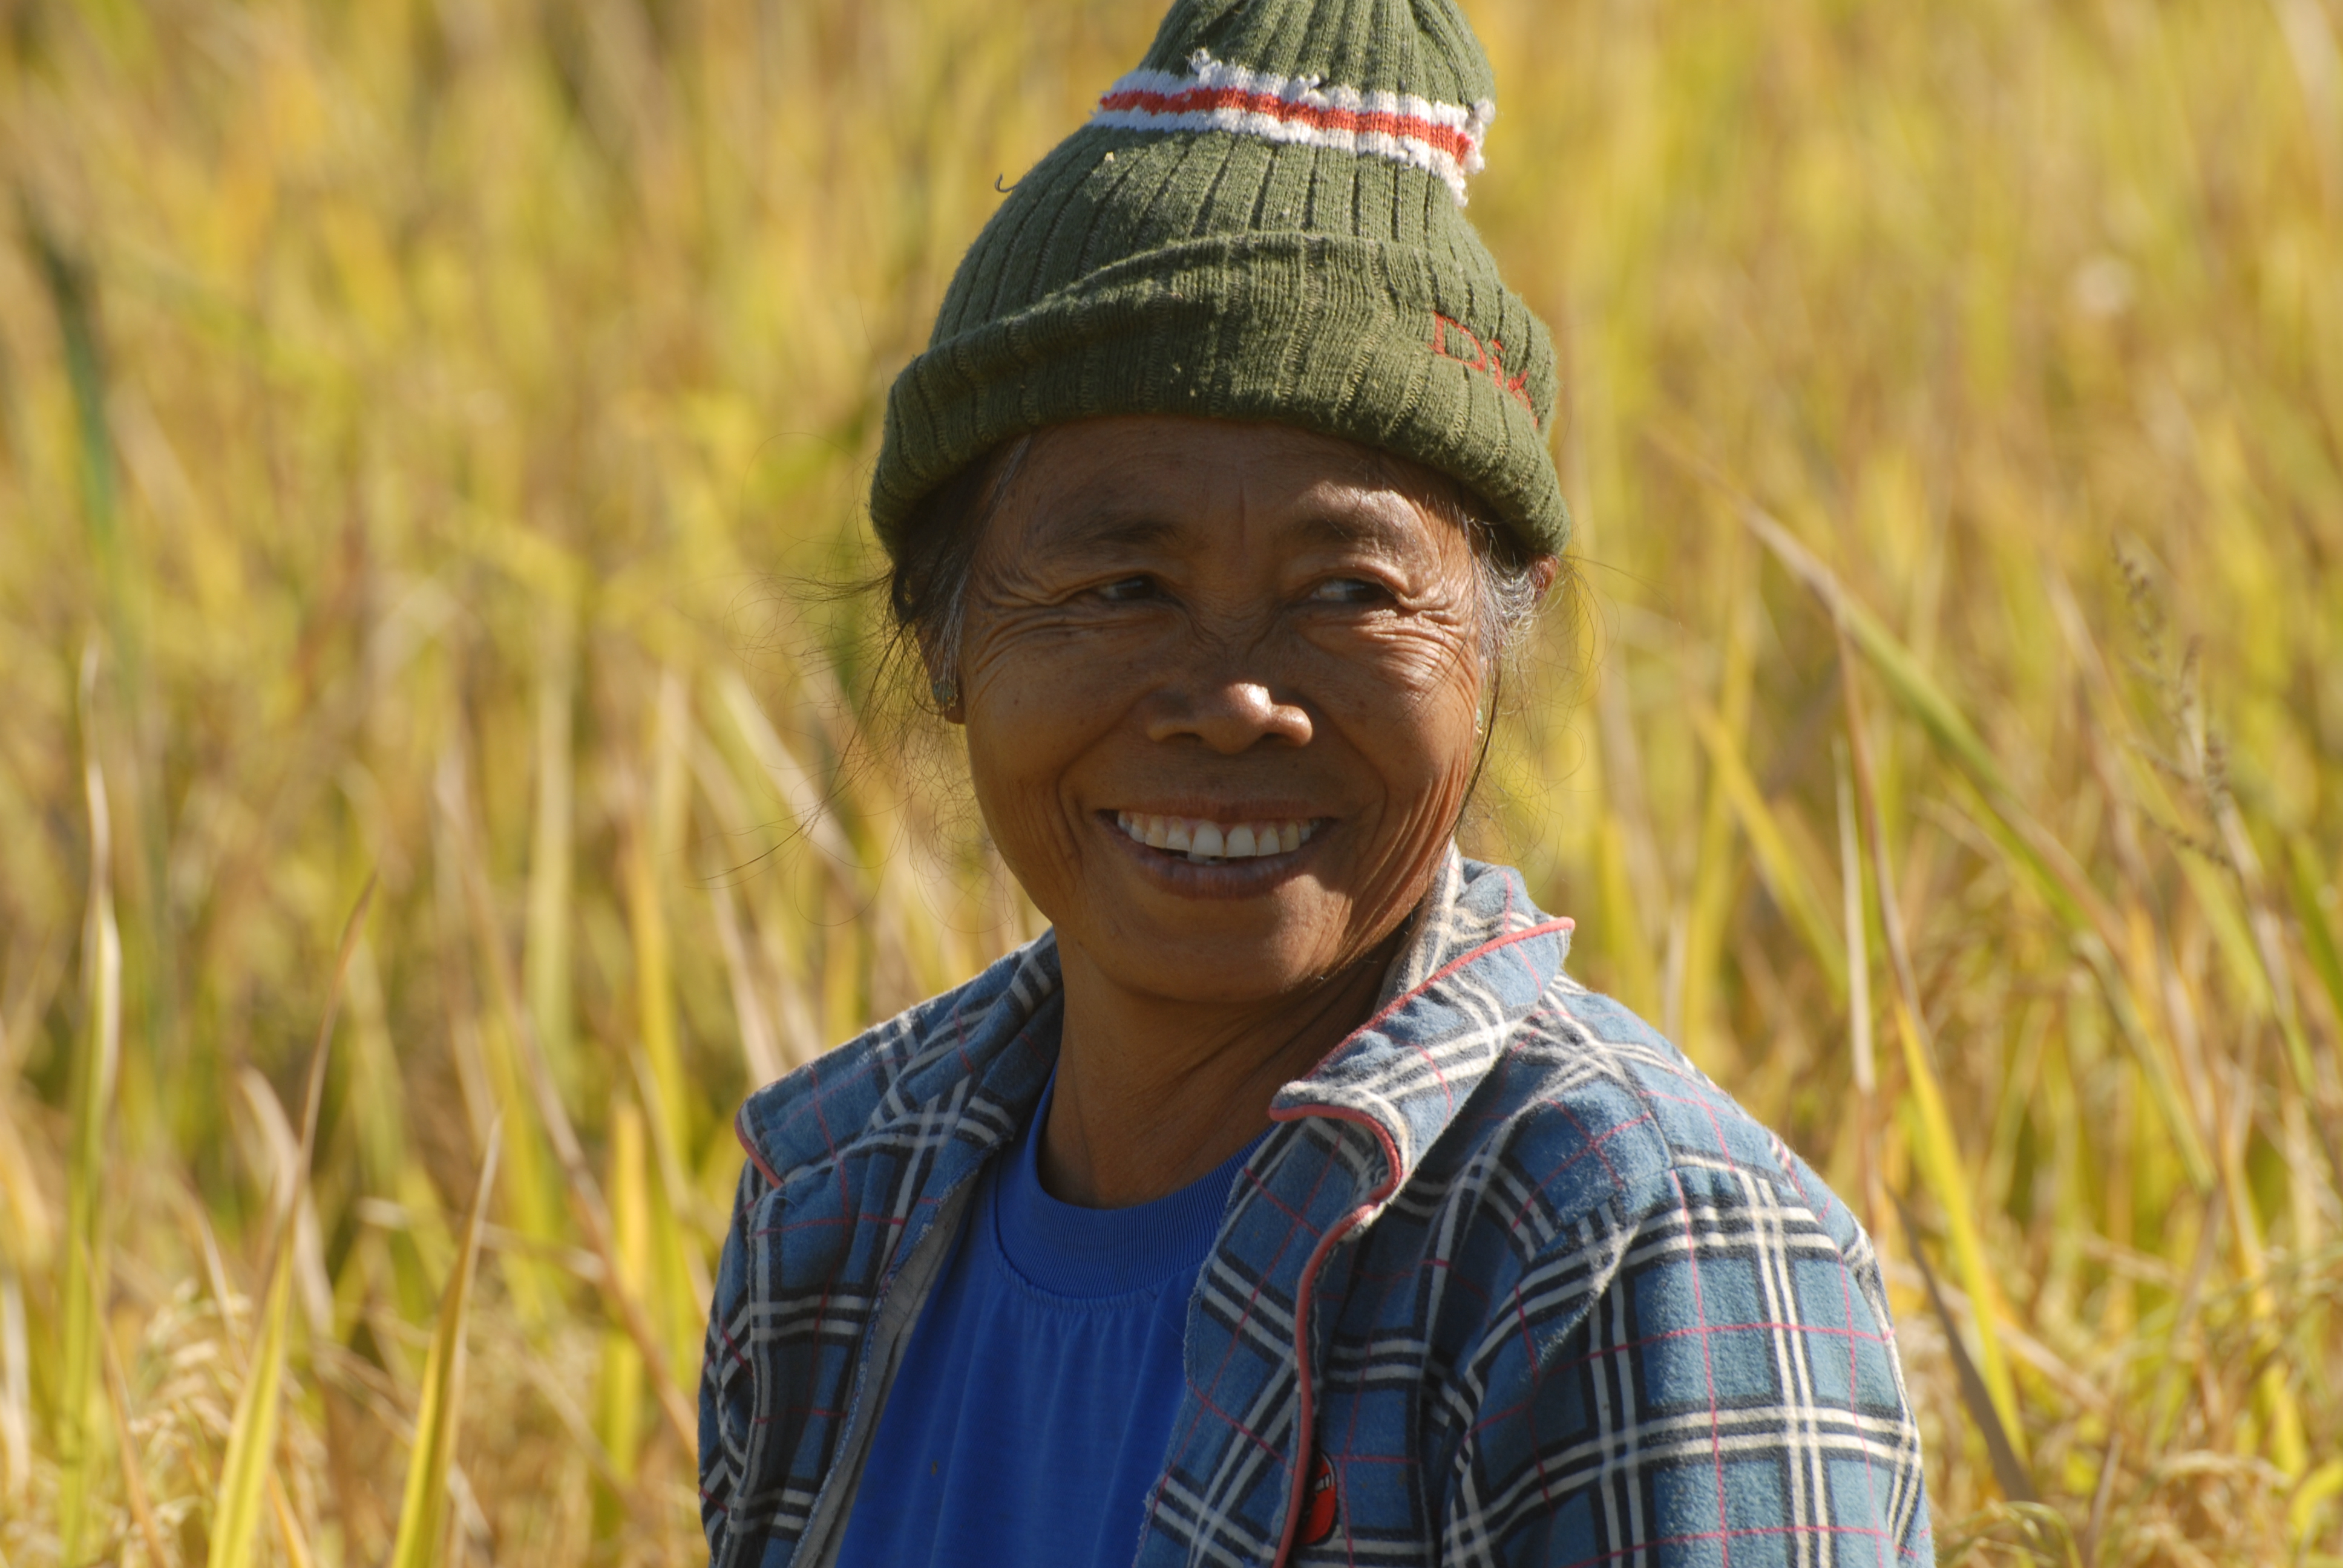
natural, People in nature, crop, farmer, adaptation, agriculture, grass family, headgear, paddy field, field, tribe, plant, happy, smile, farm, straw